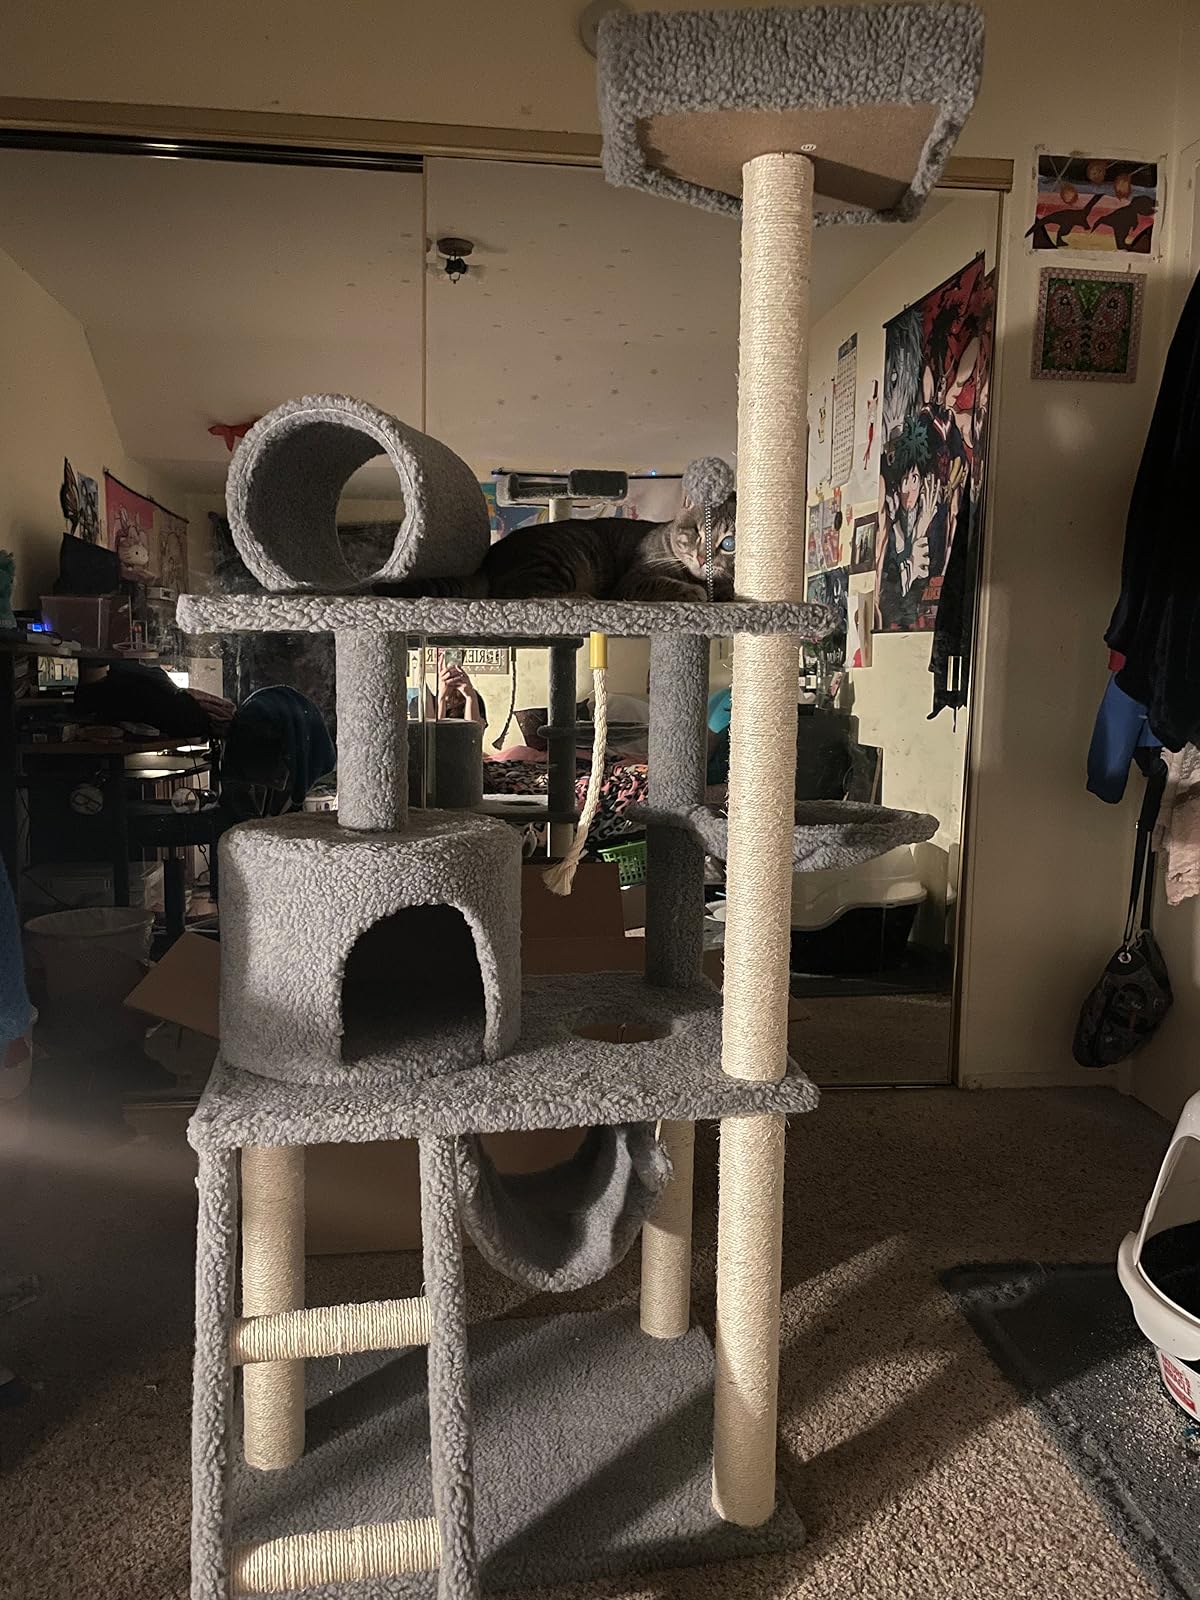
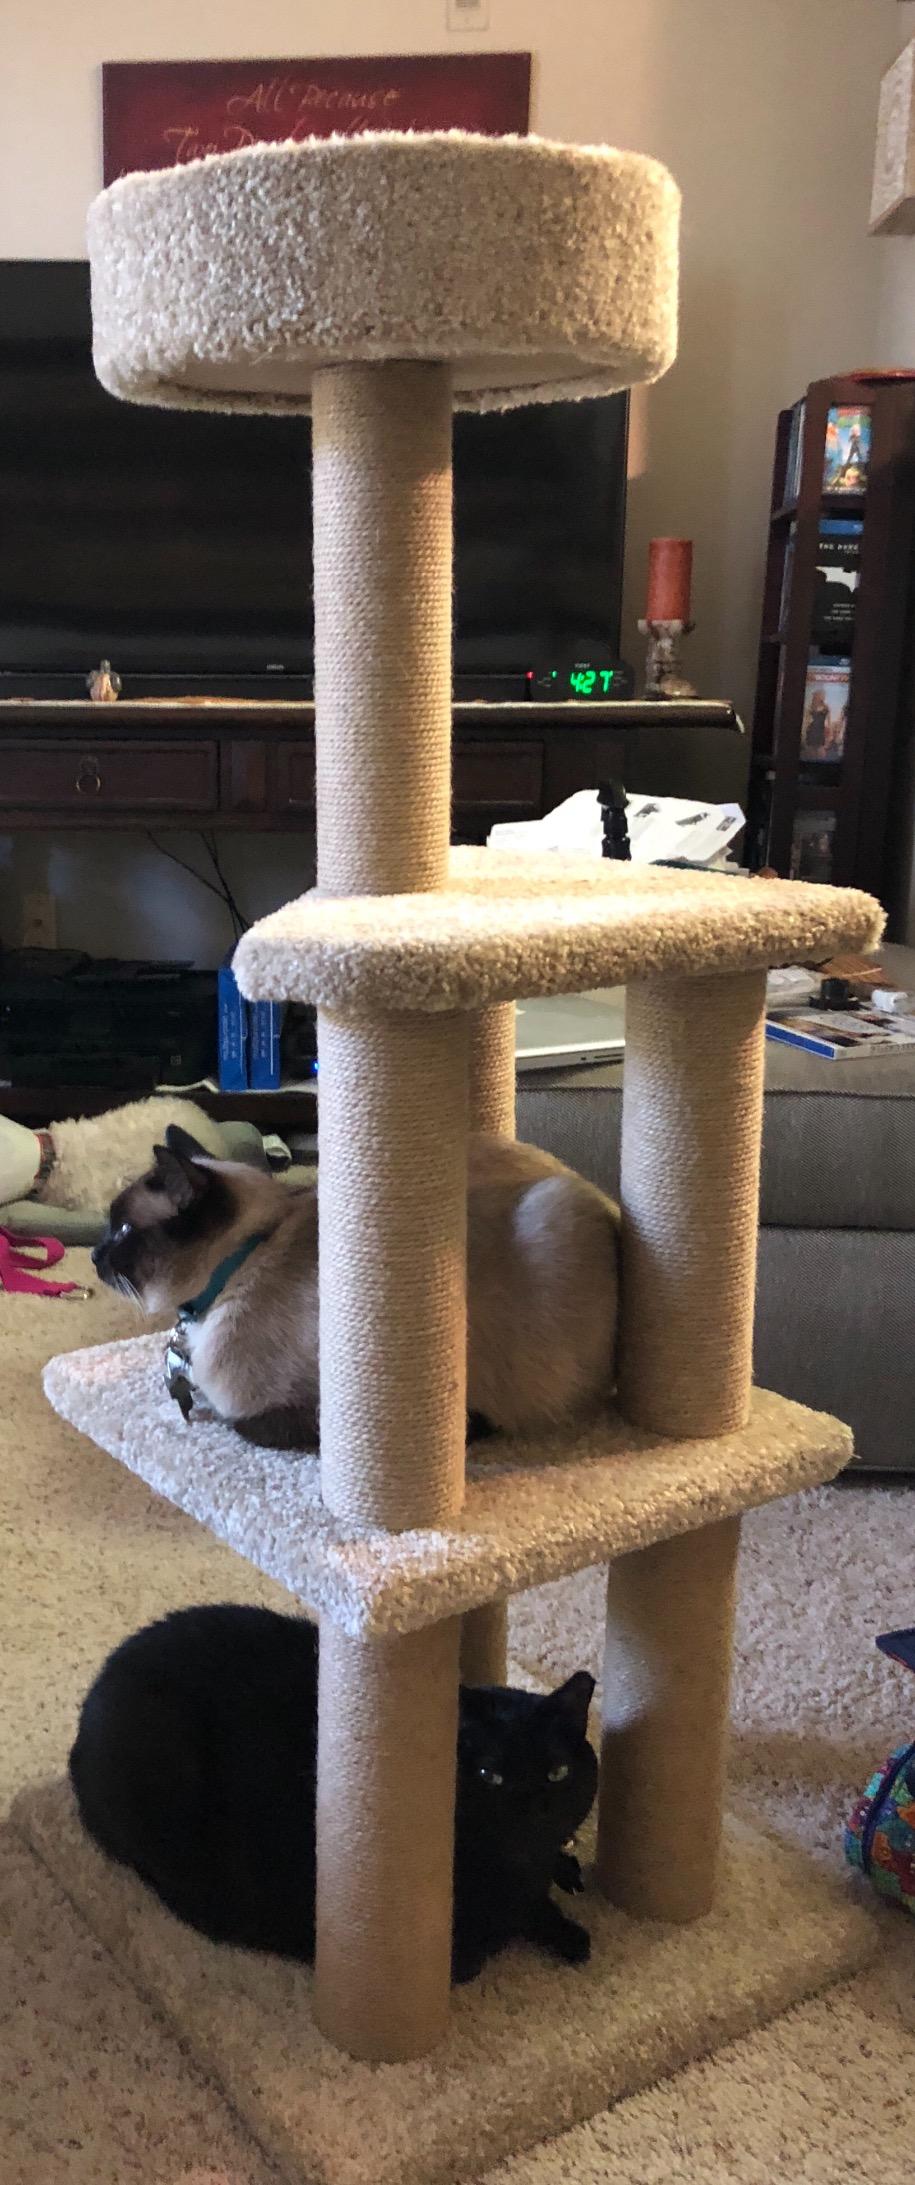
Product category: items_cat tree
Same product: no